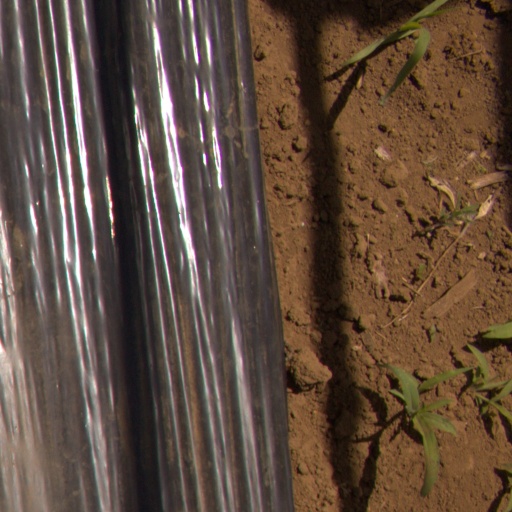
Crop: Jerusalem artichoke